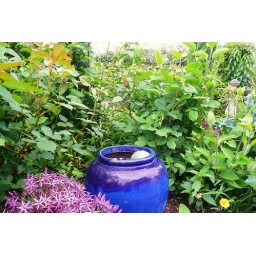
Not currently functioning...water spills from the pot into a well dug underneath, hidden by rock